Ranbir Singh of Jammu and Kashmir

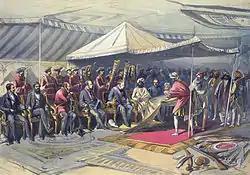
Charles John Canning meets Maharaja Ranbir Singh, March 9, 1860. It illustrates the return visit to the Maharaja, during the viceroy's progress through upper India. The Maharaja had come to meet him a day earlier. Maharaja Ranbir Singh's tent was decorated with cashmere shawls, including silk and gold materials that were placed beneath the chair reserved for the viceroy.

Ranbir Singh's father Maharaja Gulab Singh suffered from edema. With his health deteriorating, he decided to abdicate in early 1856. Subsequently, Ranbir Singh ascended the throne of Jammu and Kashmir on 20 February 1856. Gulab Singh was appointed governor of Kashmir.